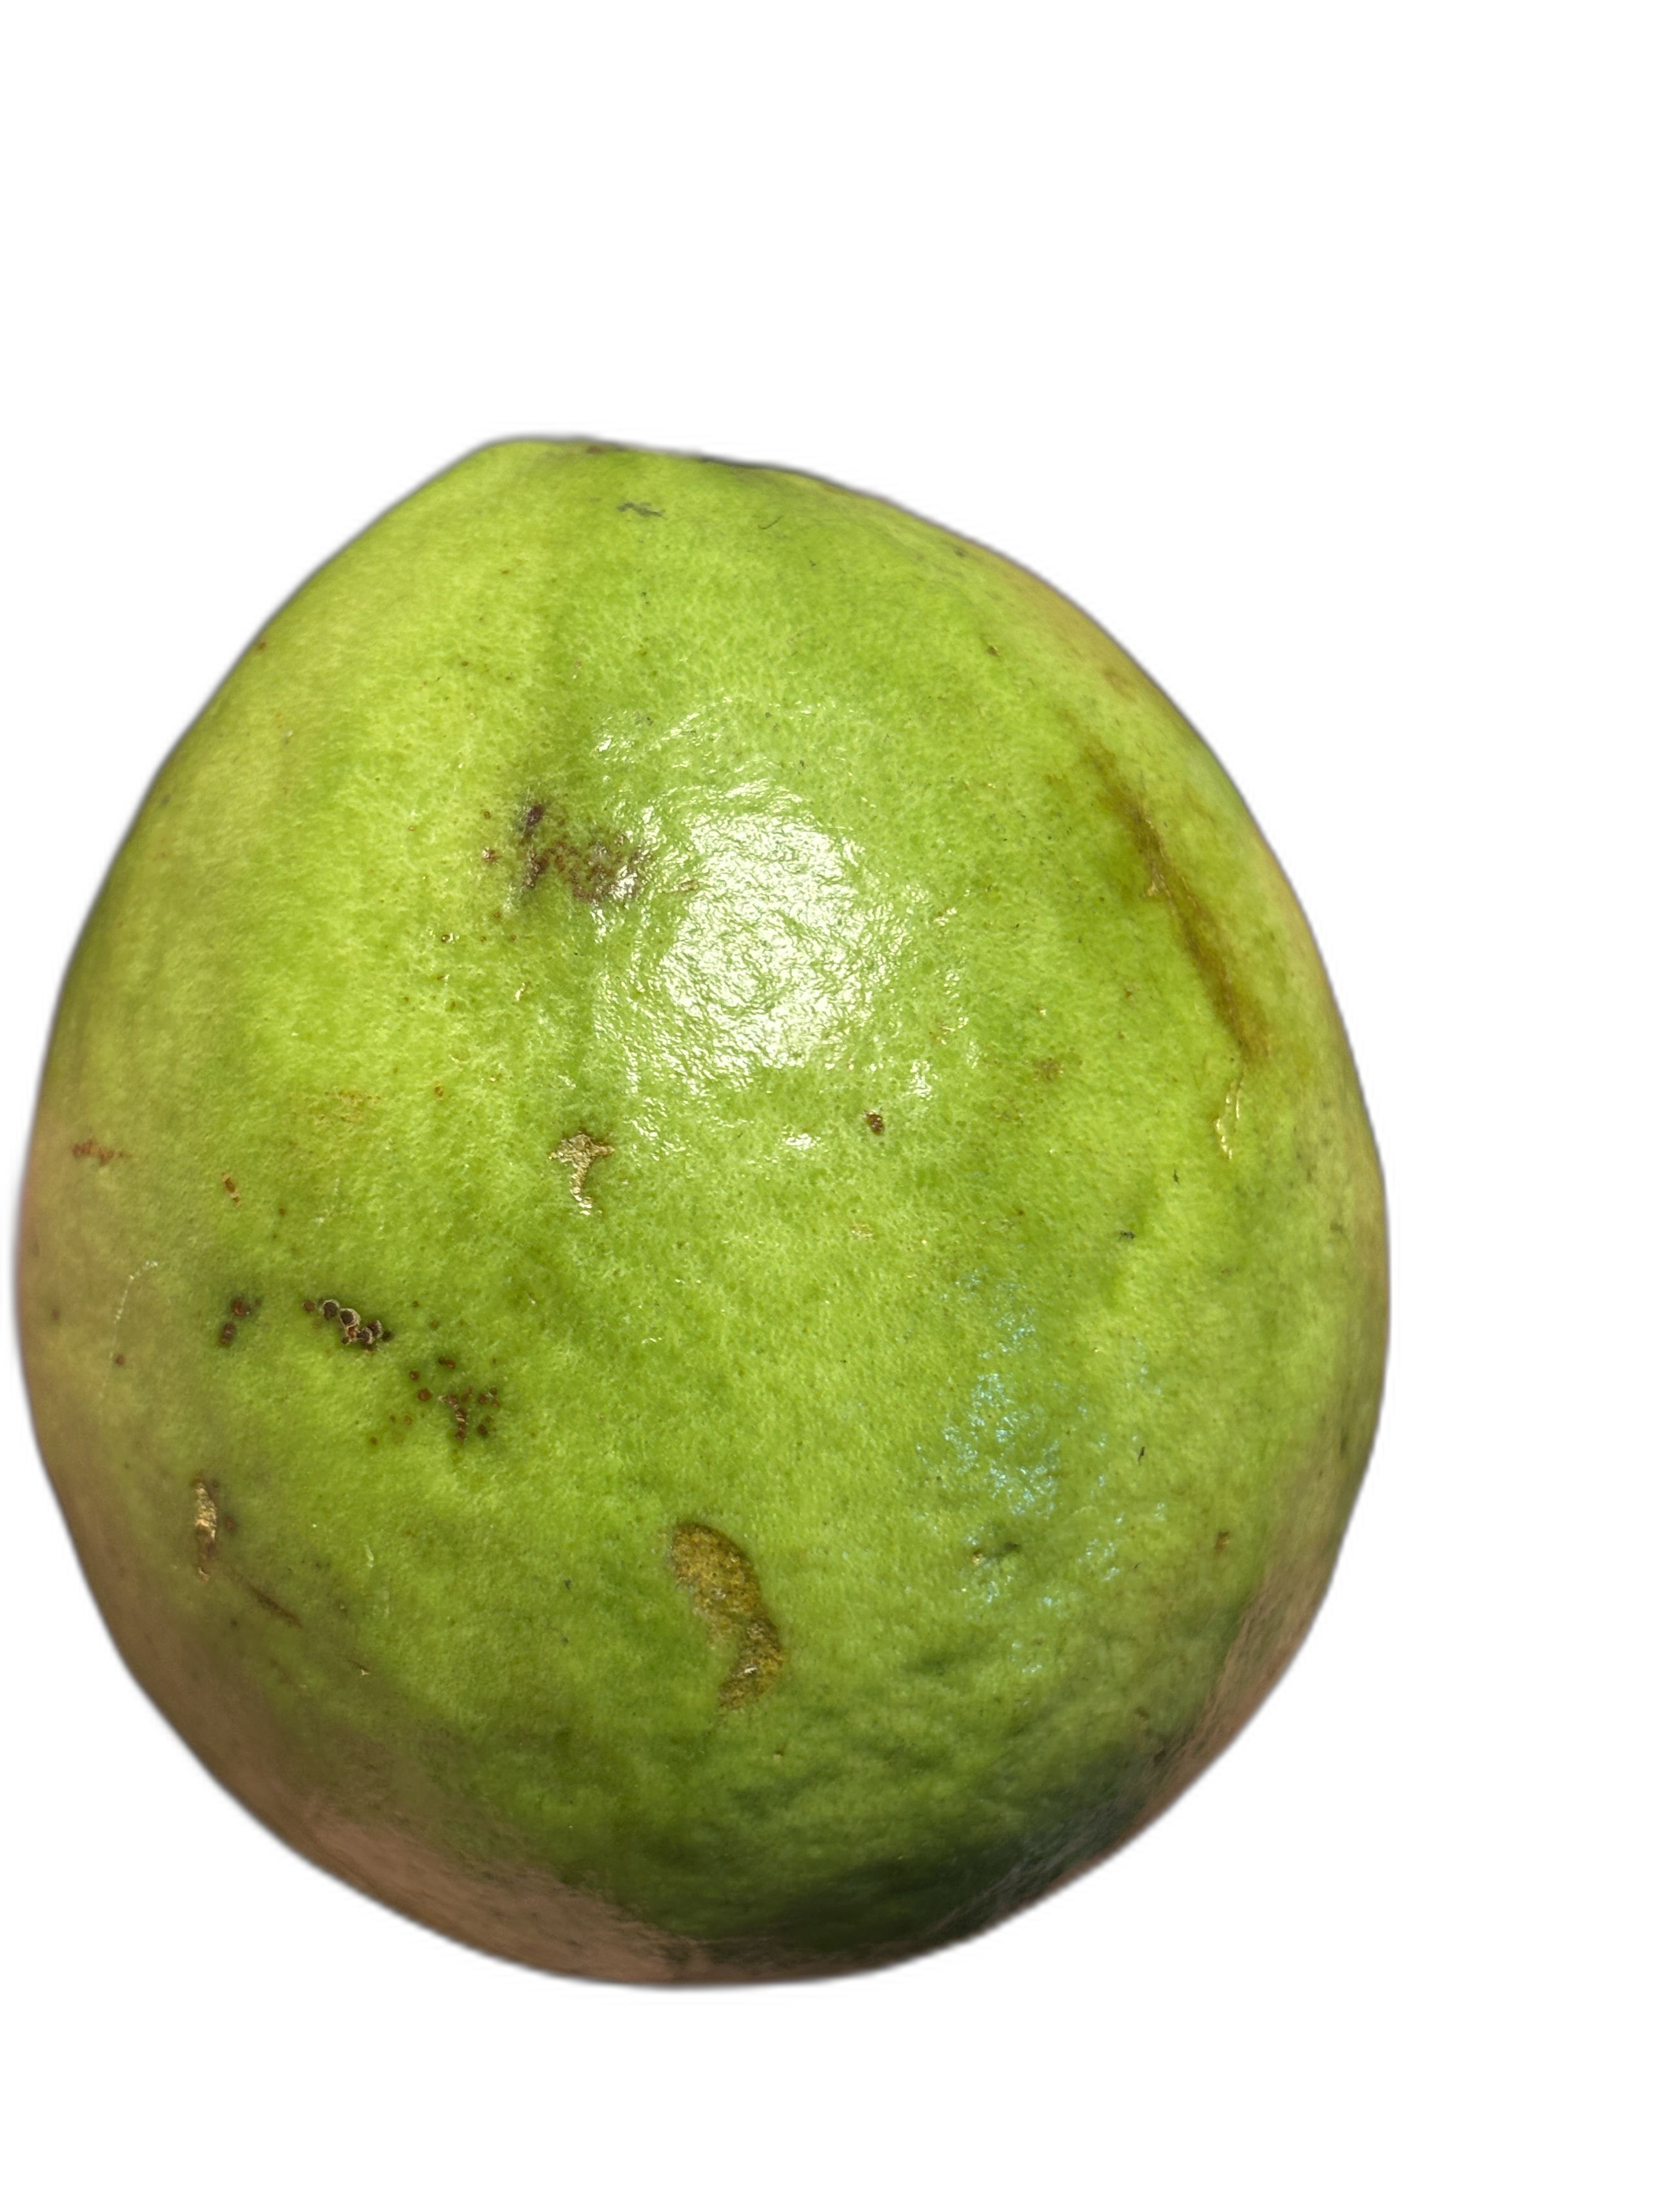
Plant part: fruit
Disease: Anthracnose